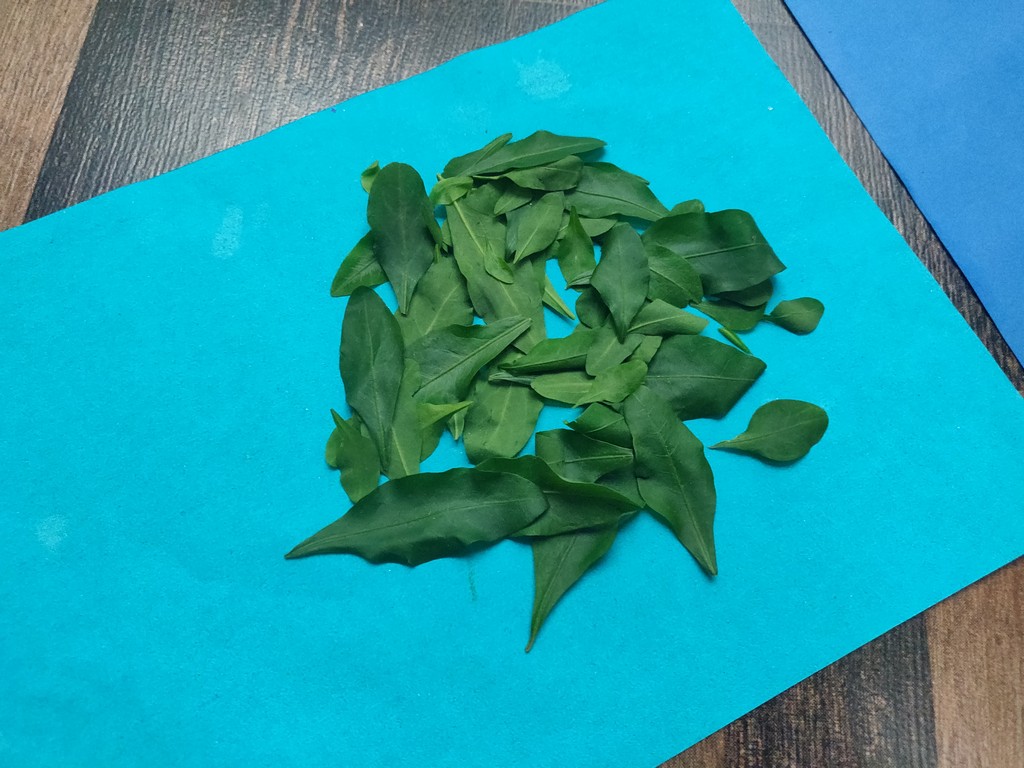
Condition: Healthy
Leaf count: multiple
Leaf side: unknown